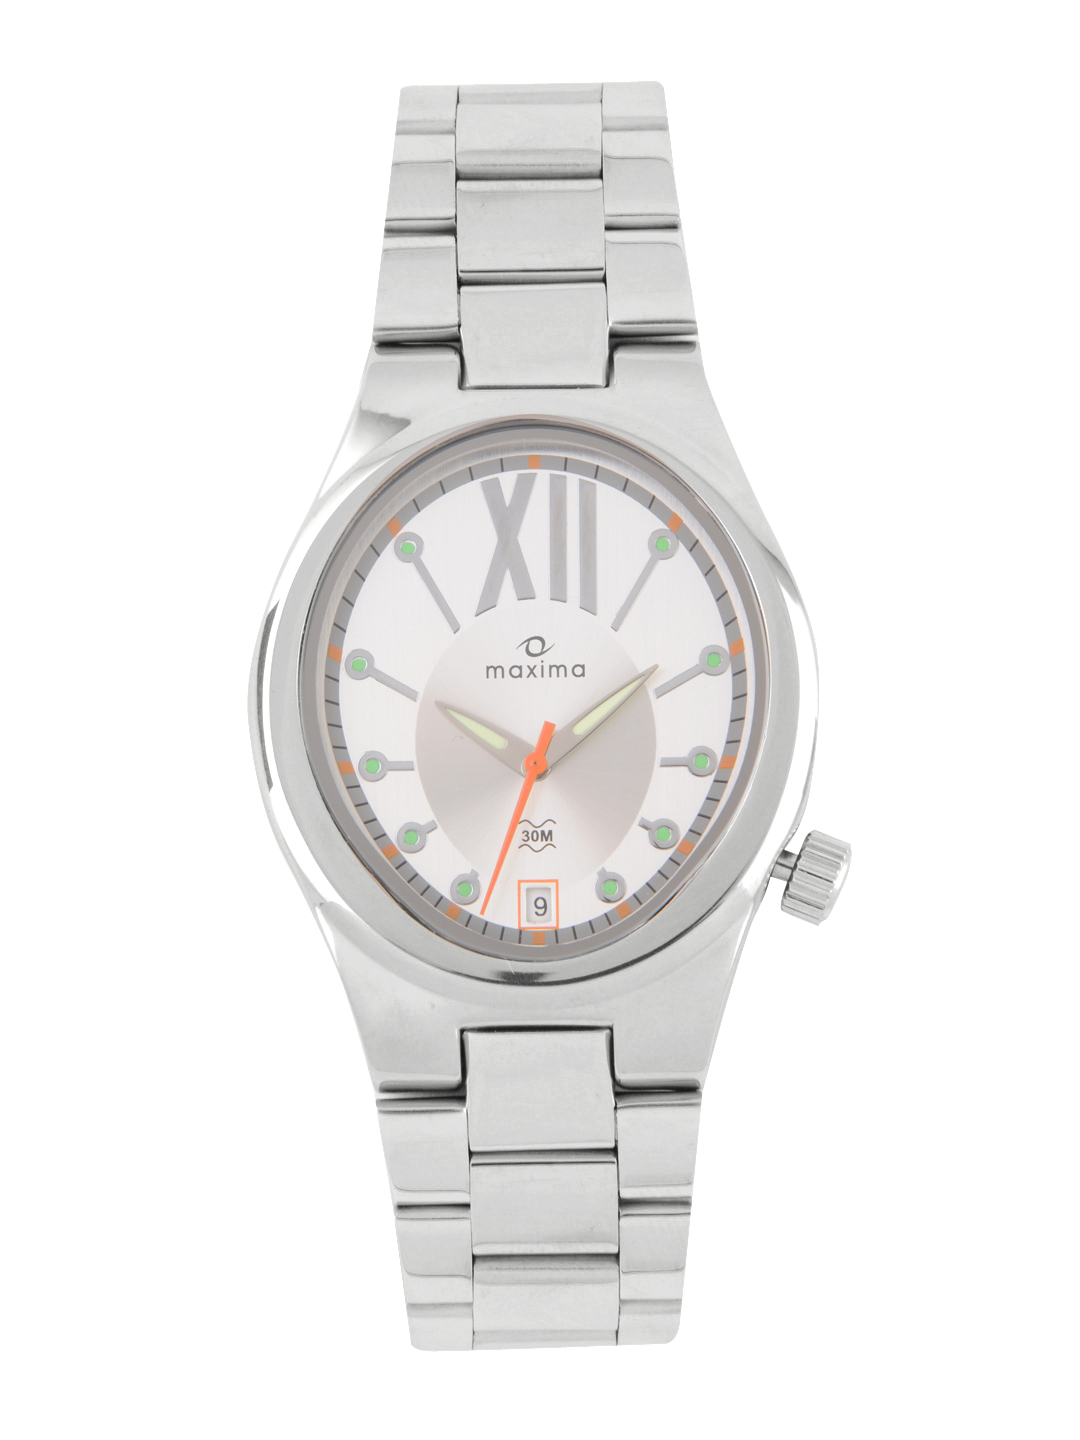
Maxima Attivo Men Silver Dial Watch
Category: Accessories / Watches / Watches
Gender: Men
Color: Silver
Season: Winter 2016
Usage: Casual